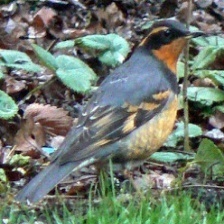
Species: VARIED THRUSH
Scientific name: IXOREUS NAEVIUS